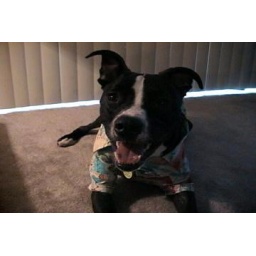
Barker is a happy puppy in his Hawaiian shirt